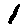
Label: 1